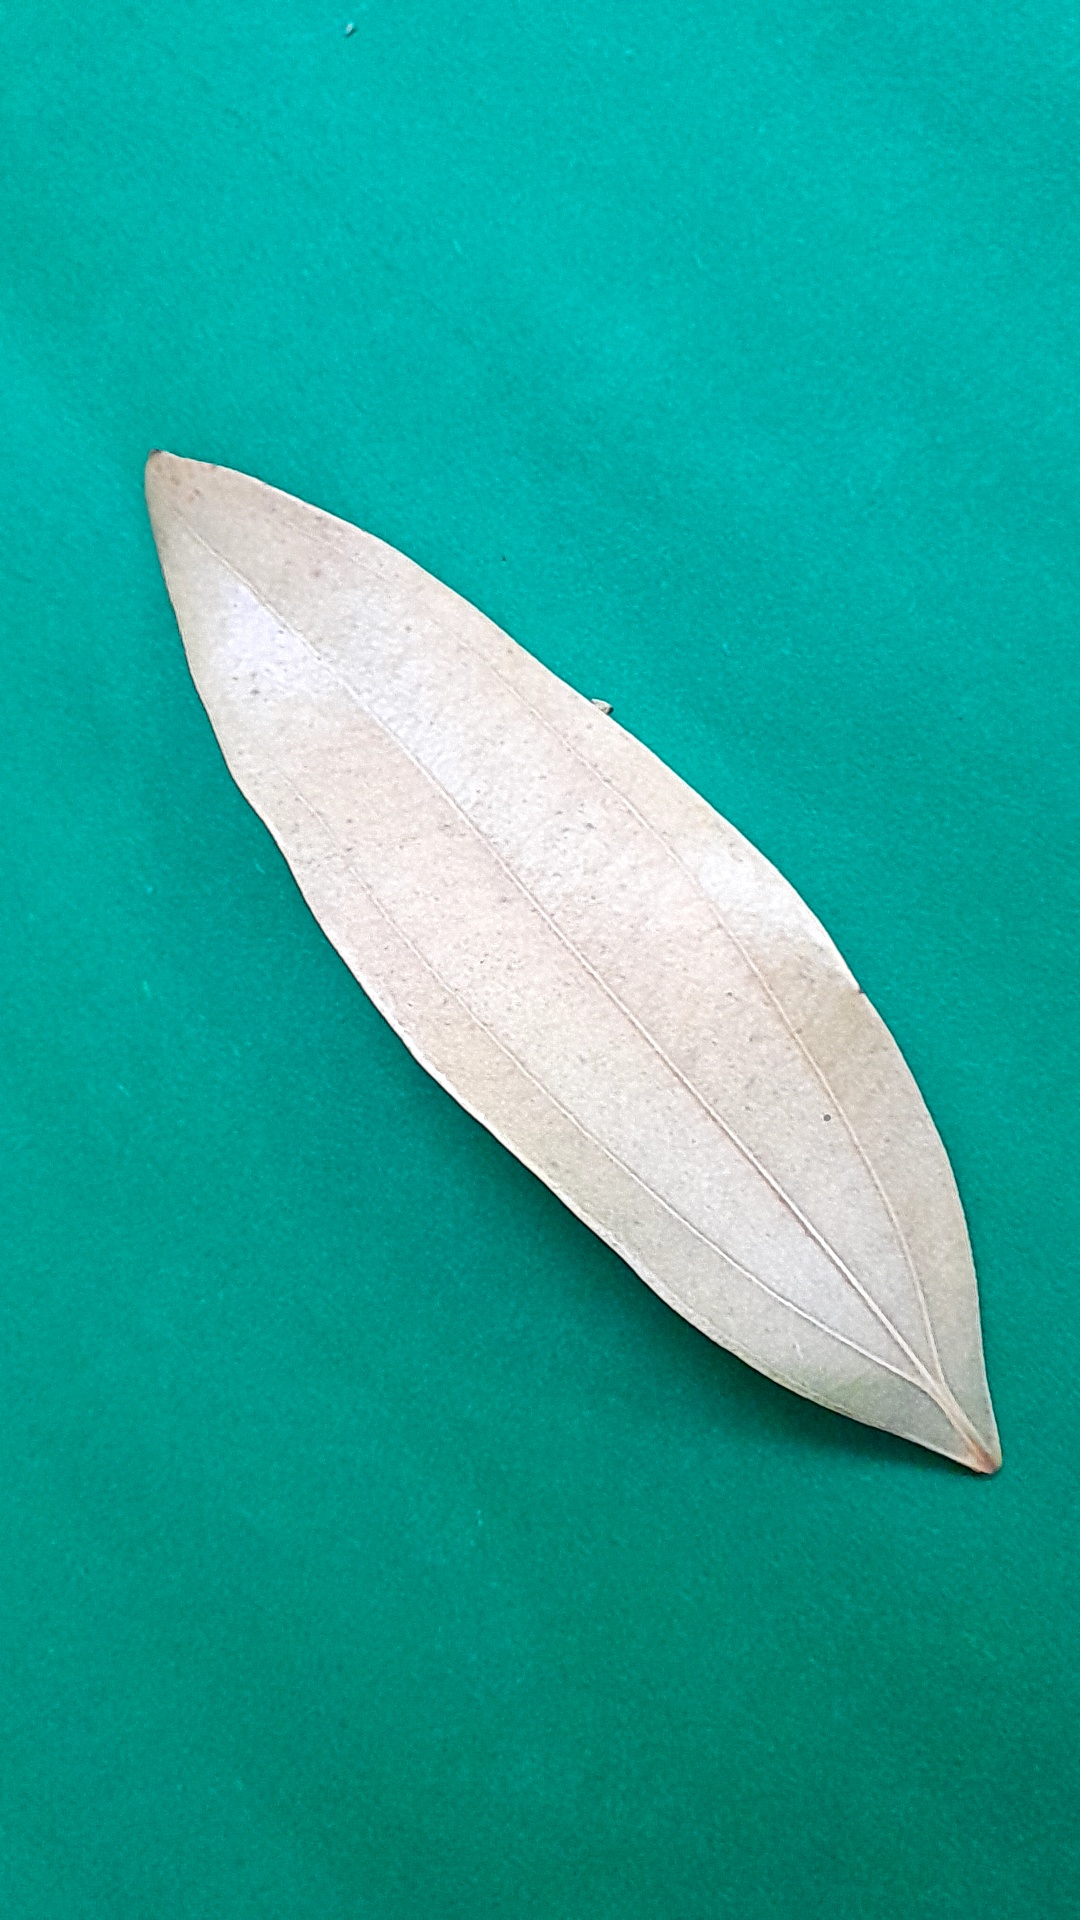
Label: Dry Leaf